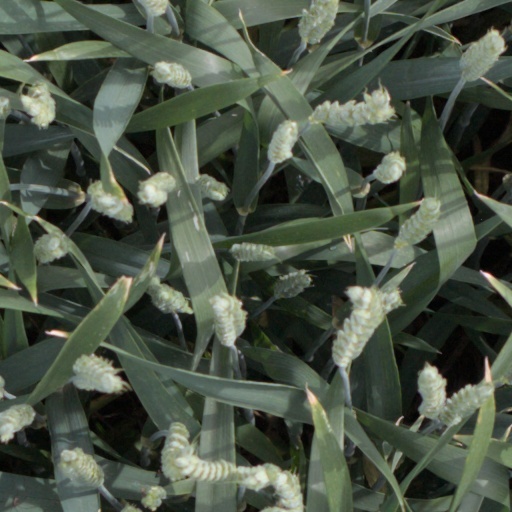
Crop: wheat